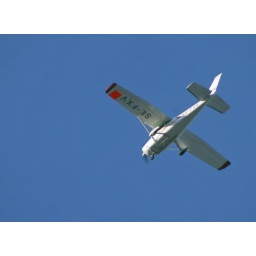
A Cessna flying over Bergdalen in Tungelsta today. The plane is owned by Kjell G Widarsson from Jordbro.